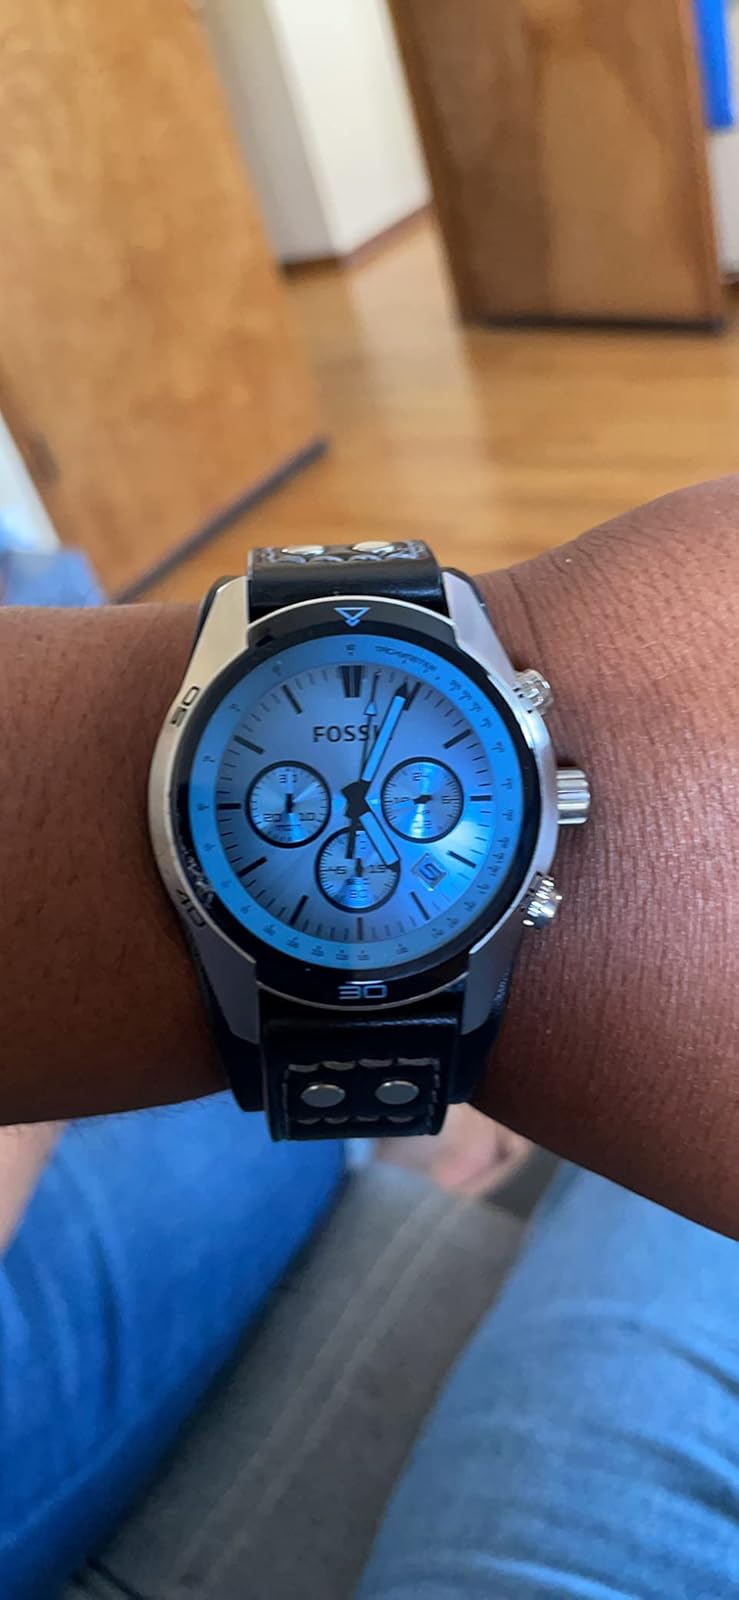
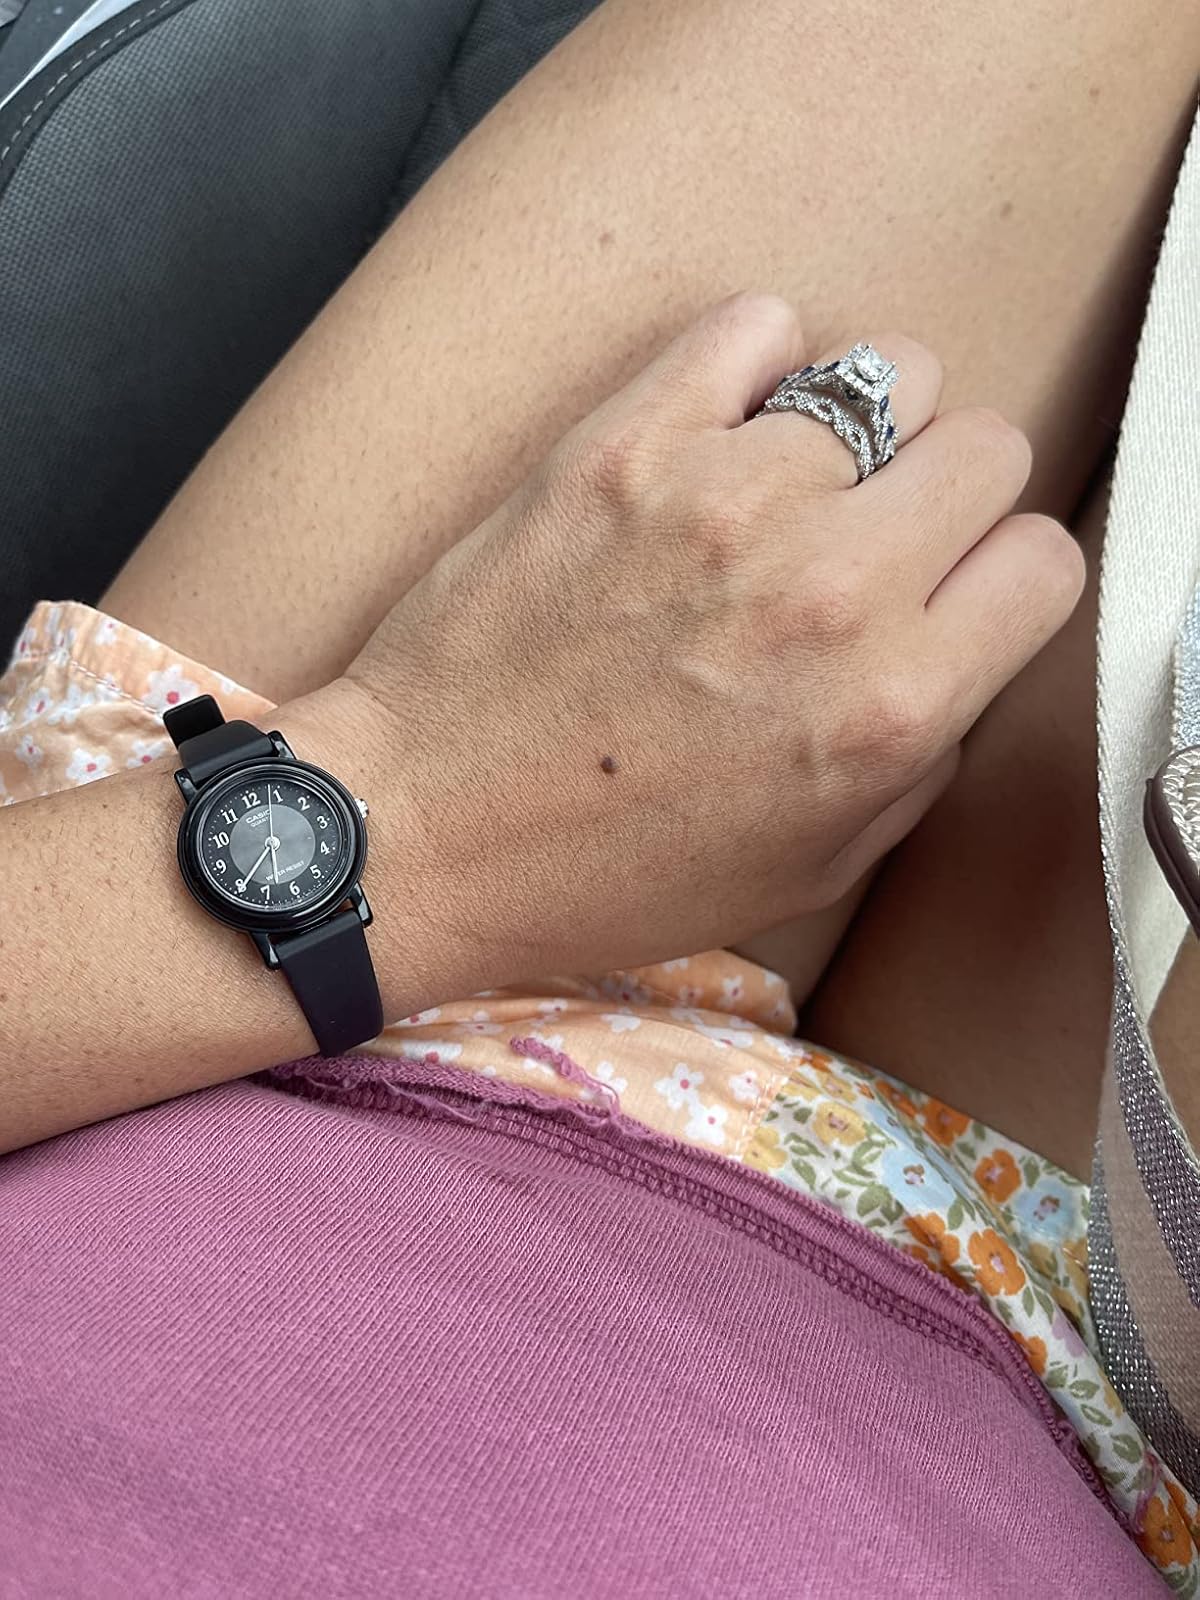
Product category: accessories_watch
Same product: no